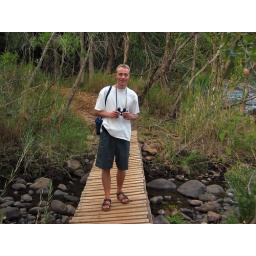
Another wooden bridge over a dried up riverlet.